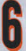
Number: 6